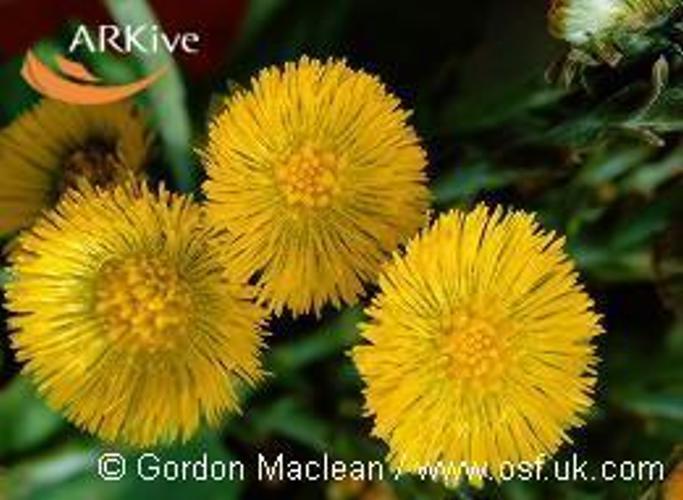
Flower: Coltsfoot